Surrender (religion)

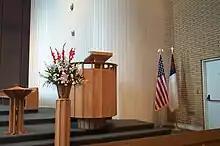
The Christian Flag, displayed next to the pulpit on the chancel of a church sanctuary. Its white field represents Jesus' surrender to God's will.

In Christianity, the first main principle of surrender is "Dying to Self", or "The Carrying of Your Cross", allowing Christ to reign and rule in the order of how one's life is carried out, illustrated in the following passages: